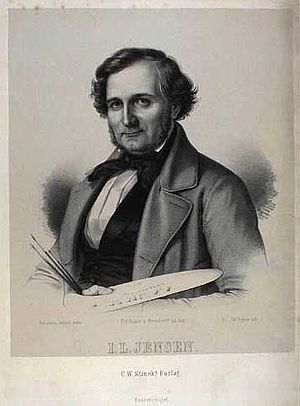
J.L. Jensen
J.L. Jensen. Litografi af I.W. Tegner & Kittendorff
Johan Laurentz Jensen var en dansk blomstermaler.